History of the United Kingdom during the First World War

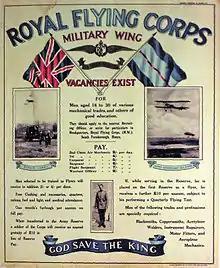
Royal Flying Corps recruitment poster

The British Army during the First World War was small in size when compared to the other major European powers. In 1914, the British had a small, largely urban English, volunteer force of 400,000 soldiers, almost half of whom were posted overseas to garrison the immense British Empire. (In , 74 of the 157 infantry battalions and 12 of the 31 cavalry regiments were posted overseas.) This total included the Regular Army and reservists in the Territorial Force. Together they formed the British Expeditionary Force (BEF), for service in France and became known as the Old Contemptibles. The mass of volunteers in 1914–1915, popularly known as Kitchener's Army, was destined to go into action at the battle of the Somme. In , conscription was introduced (initially of single men, extended to married men in May), and by the end of 1918, the army had reached its peak of strength of 4.5 million men.